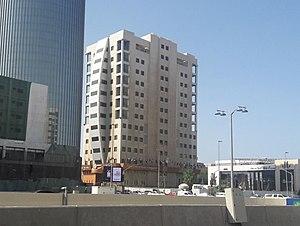
L’Organisation de la coopération islamique, en arabe : منظمة التعاون الإسلامي, en anglais : Organisation of Islamic Cooperation, appelée jusqu'en 2011 Organisation de la conférence islamique, est une organisation intergouvernementale créée le 25 septembre 1969. Son siège se situe à Djeddah en Arabie saoudite et elle possède une délégation permanente aux Nations unies.